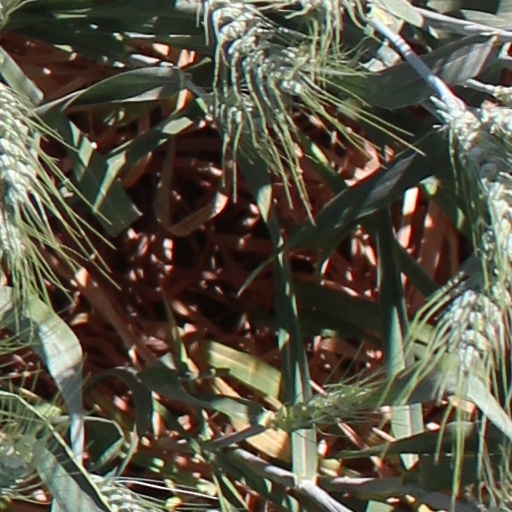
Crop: wheat